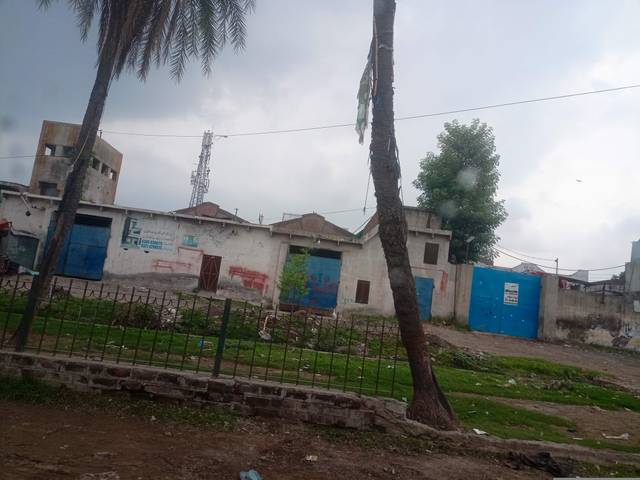
Region: Pakistan
Coordinates: 31.608, 74.283